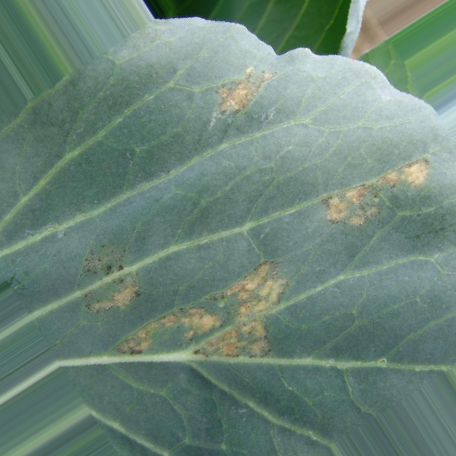
Label: Downy Mildew